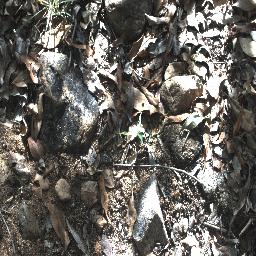
Label: negative